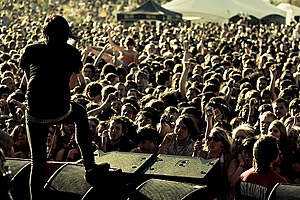
Escape the Fate
Escape the Fate er et post-hardcore band fra Las Vegas, Nevada i USA. De har udgivet en del EP'er og 3 albums. Det første Dying Is Your Latest Fashion efterfulgt af 'This War Is Our' og 'Escape the Fate Self Titled Album', som er med den nye forsanger Craig Edward Mabbitt.